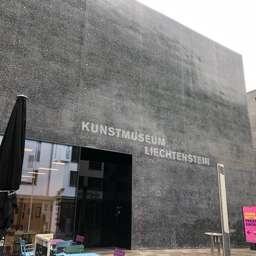
Kunstmuseum Liechtenstein